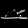
Label: Sandal